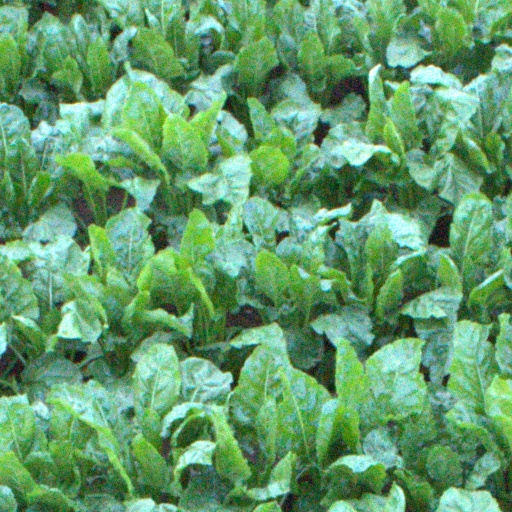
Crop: sugar beet